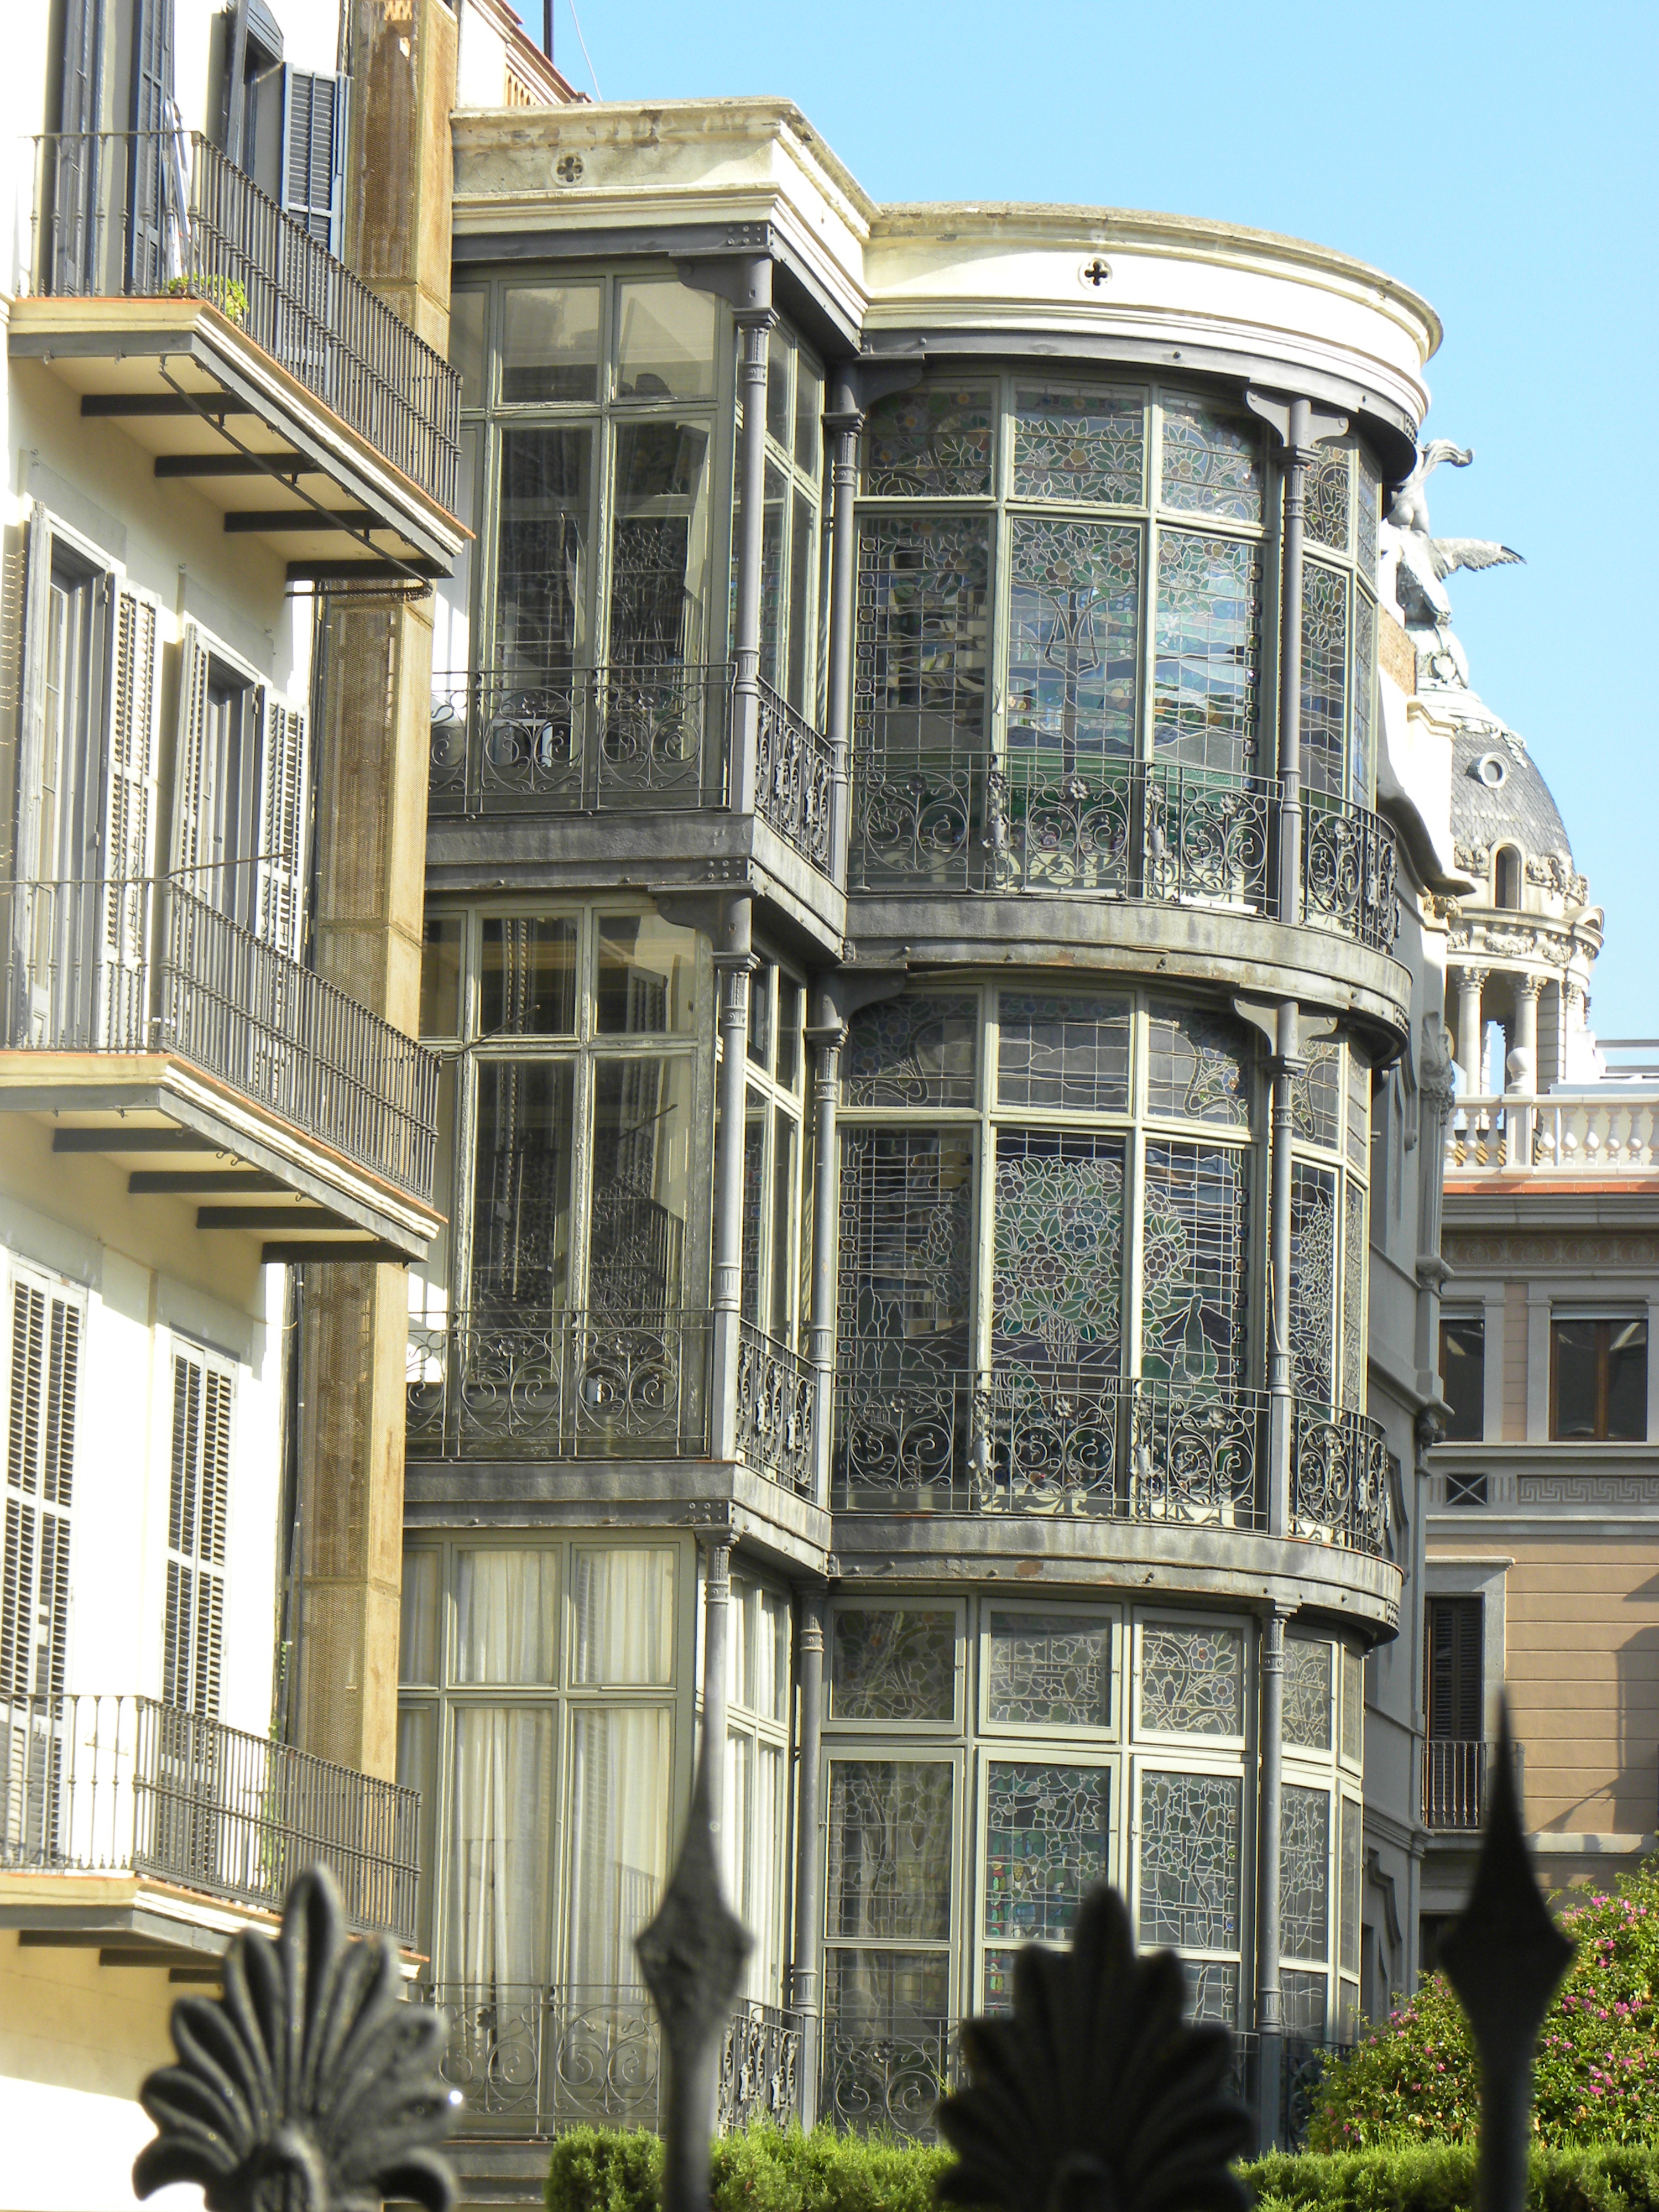
architecture, mansion, house, window, palace, home, downtown, balcony, europe, landmark, facade, barcelona, tower block, geography, spain, catalonia, estate, condominium, neighbourhood, classical architecture, residential area, batllo house